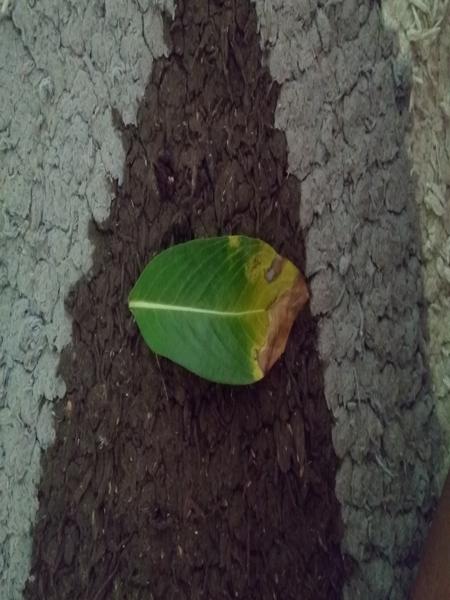
Plant: Catharanthus